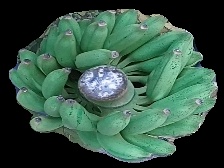
Variety: elakki-bale
Grade: grade1